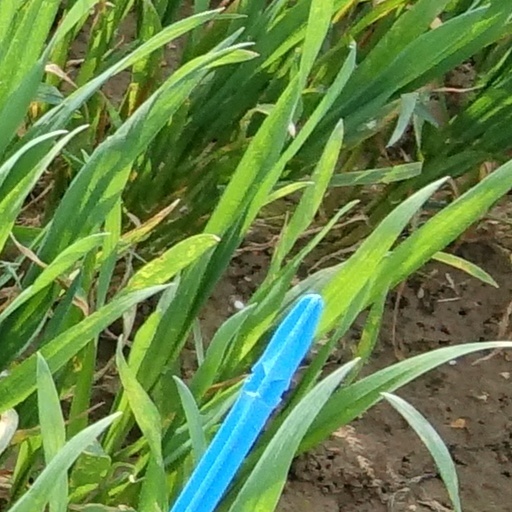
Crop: wheat